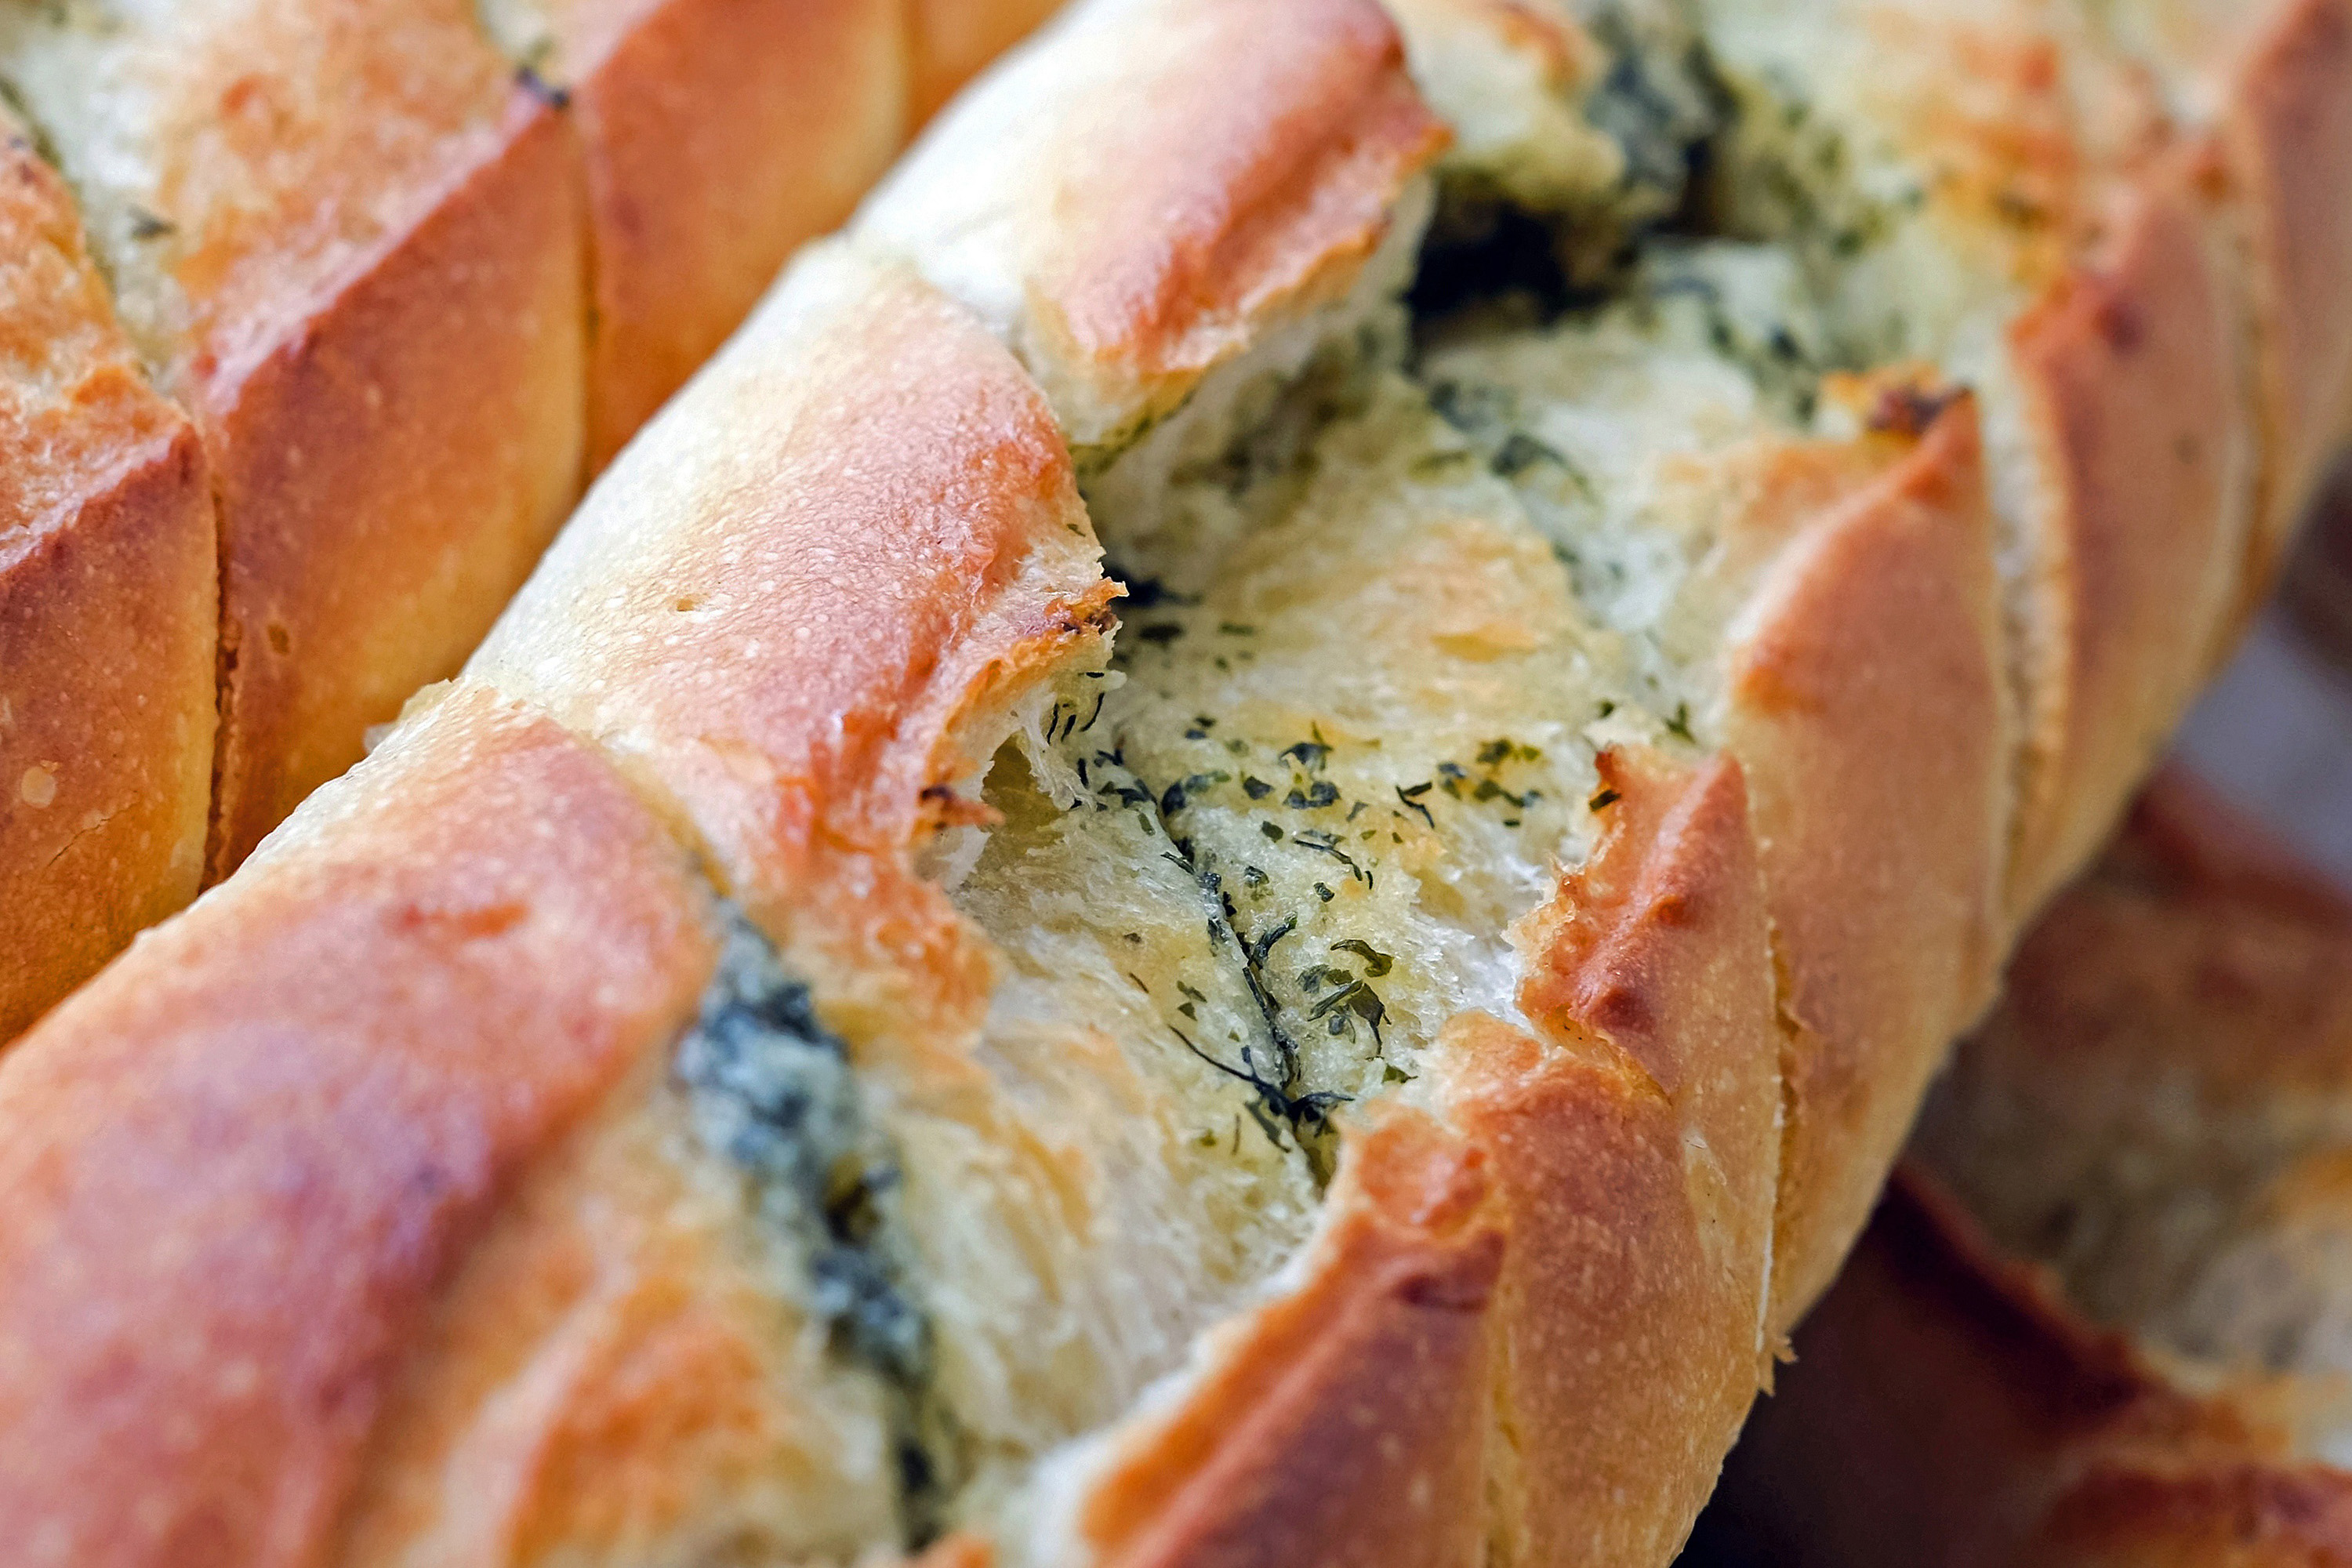
food, bread, dish, cuisine, baked goods, ingredient, garlic bread, finger food, staple food, baking, recipe, produce, gluten, baguette, loaf, dessert, ciabatta, Breadstick, potato bread, beer bread